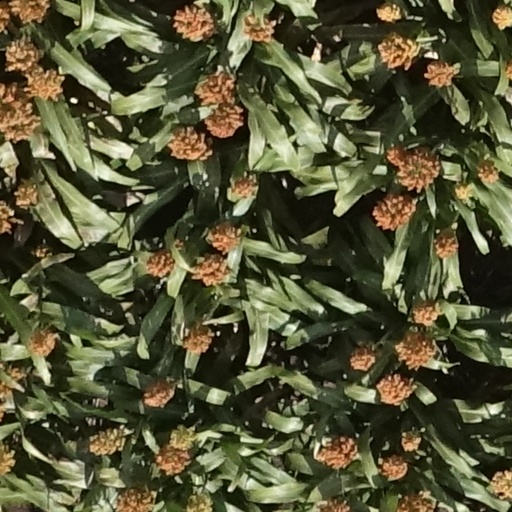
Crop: sorghum